Vala, or The Four Zoas

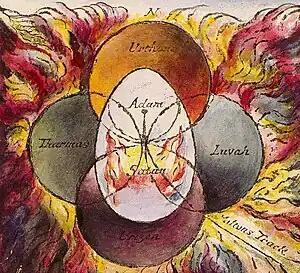
An illustration of the relationship of the four Zoas from one of Blake's other works: "Milton a Poem"

Blake began working on "Vala, or The Death and Judgement of the Eternal Man: A Dream of Nine Nights" while he was working on an illustrated edition of Edward Young's "Night Thoughts" after 1795. He continued to work on it throughout the rest of the 1790s, but he lost confidence that he could complete the work, as he was in a state of deep depression. After 1800, however, he became able to work on it again. The poem was retitled "The Four Zoas: The torments of Love & Jealousy in The death and Judgment of Albion the Ancient Man" in 1807, and this title is often used to denote a second version of the poem, the first having been completed between 1796 and 1802.